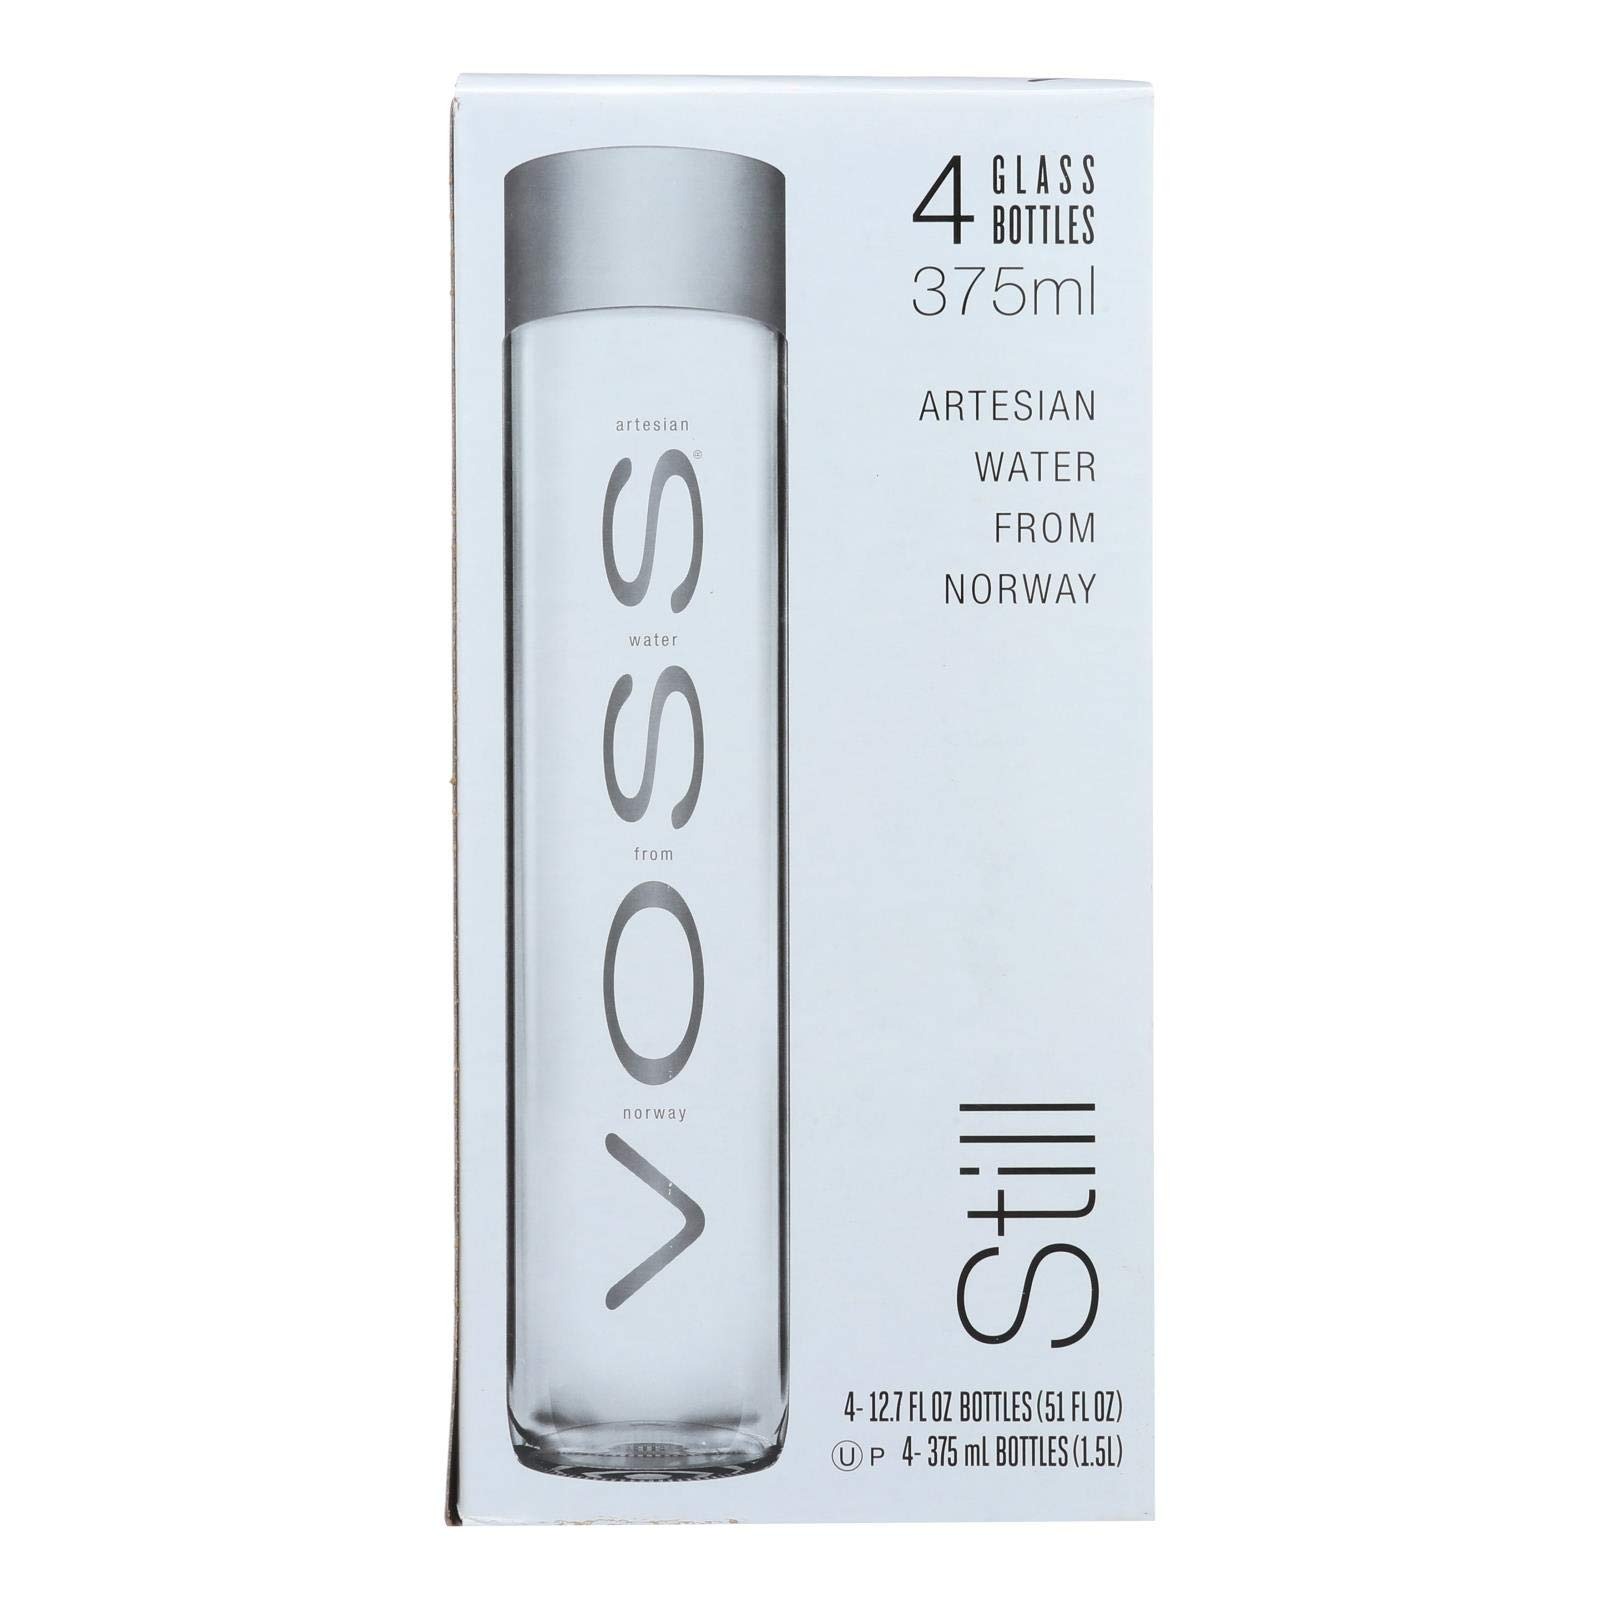
Item Name: Voss Still Artesian Water 4 X 375 MI
Bullet Point 1: All natural
Bullet Point 2: Committed to the environment and maintaining 100% carbon neutrality
Bullet Point 3: Extremely low total dissolved solids level
Bullet Point 4: Four bottles of Voss artisan still water
Bullet Point 5: Kosher
Product Description: Voss artisan still water will provide you a new standard for the bottled water you drink. Bottled water purity is often determined by the level of minerals, or the 'total dissolved solids', found in the water. Our tds levels are extremely low compared to most bottled waters out there. This makes for a super clean, fresh taste-- aka exactly what you deserve. Voss is committed to the environment and maintaining 100% carbon neutrality from the moment we source our artesian water to the moment you recycle the bottle. Voss proudly supports the work of voss foundation providing access to clean water to communities in sub-saharan africa and raising awareness of the ongoing need in that region. Includes four bottles of voss artisan still water. Voss is a pure artesian water from norway that's bottled at its source. Though norway is a small country, its pristine environment produces some of the best spring and artesian water sources on earth.
Value: 50.8
Unit: Fl Oz

Price: 22.99